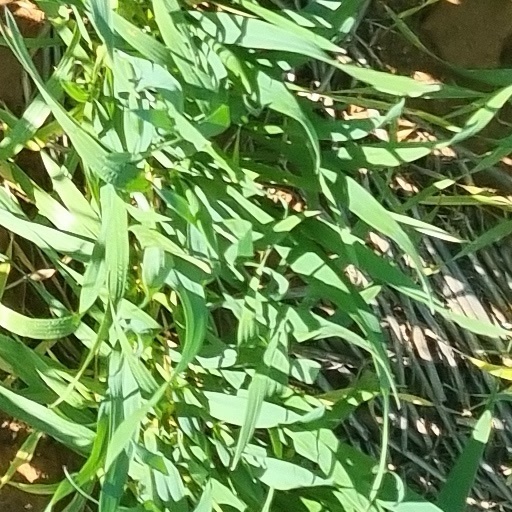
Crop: wheat